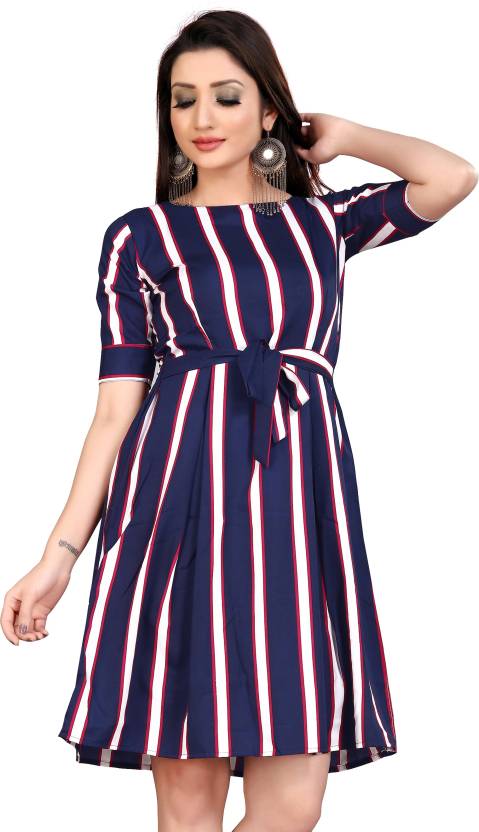
Product: Women Skater Dark Blue, White Dress
Price: ₹229
Colors: Dark Blue and  White
Pattern: Striped
Description: Good Quality and genuine product for you.